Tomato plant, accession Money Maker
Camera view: bottom (45 deg); turntable rotation: 300 degrees
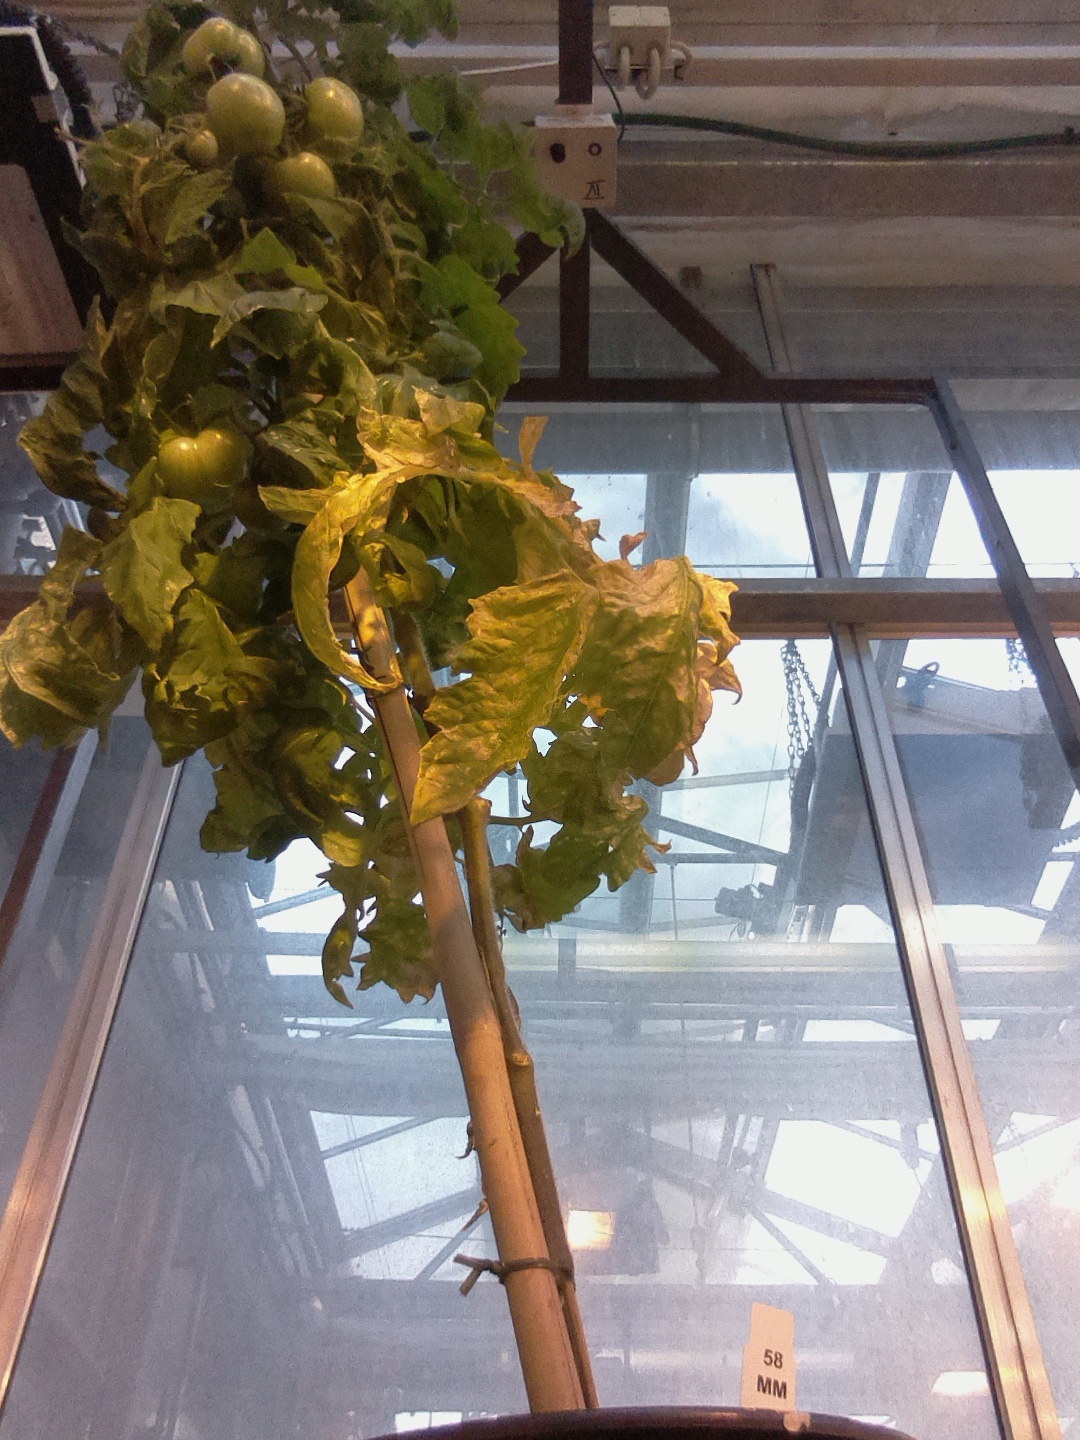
BBCH growth stage 78: 80% -90% of final fruit size